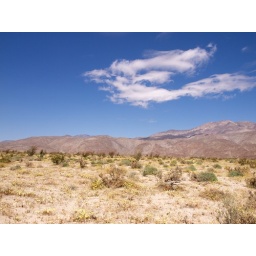
We followed this, the sole cloud in an otherwise clear blue sky...